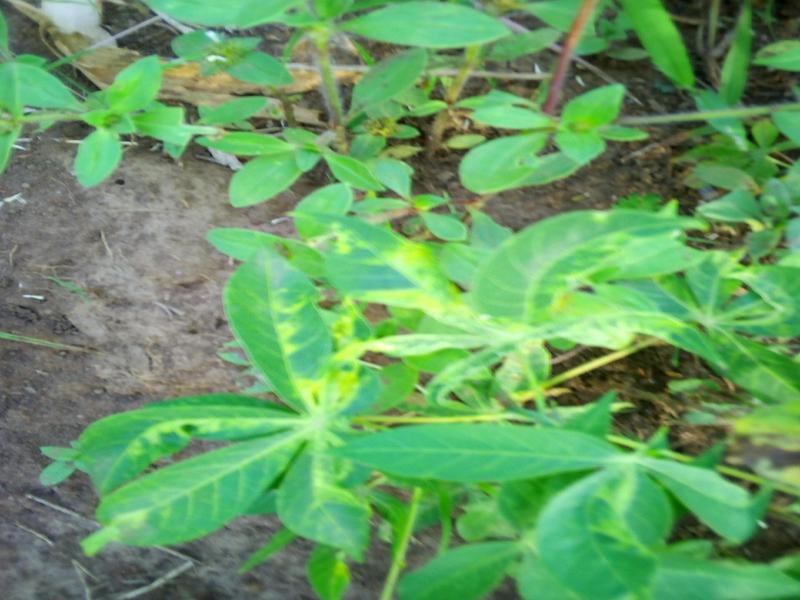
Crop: cassava
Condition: mosaic_disease